History of printing

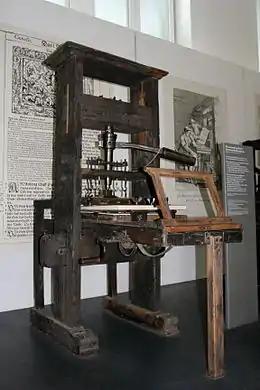
Printing press from 1811, photographed in Munich, Germany

The great pioneers in applying movable type printing press to the creation of artistic books, and in preceding mass production for general consumption, were Honami Kōetsu and Suminokura Soan. At their studio in Saga, Kyoto, the pair created a number of woodblock versions of the Japanese classics, both text and images, essentially converting emaki (handscrolls) to printed books, and reproducing them for wider consumption. These books, now known as Kōetsu Books, Suminokura Books, or , are considered the first and finest printed reproductions of many of these classic tales; the Saga Book of the Tales of Ise ("Ise monogatari"), printed in 1608, is especially renowned. For aesthetic reasons, the typeface of the , like that of traditional handwritten books, adopted the, in which several characters are written in succession with smooth brush strokes. As a result, a single typeface was sometimes created by combining two to four semi-cursive and cursive kanji or hiragana characters. In one book, 2,100 characters were created, but 16% of them were used only once.